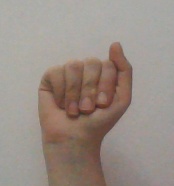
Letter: saad